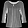
Label: T - shirt / top